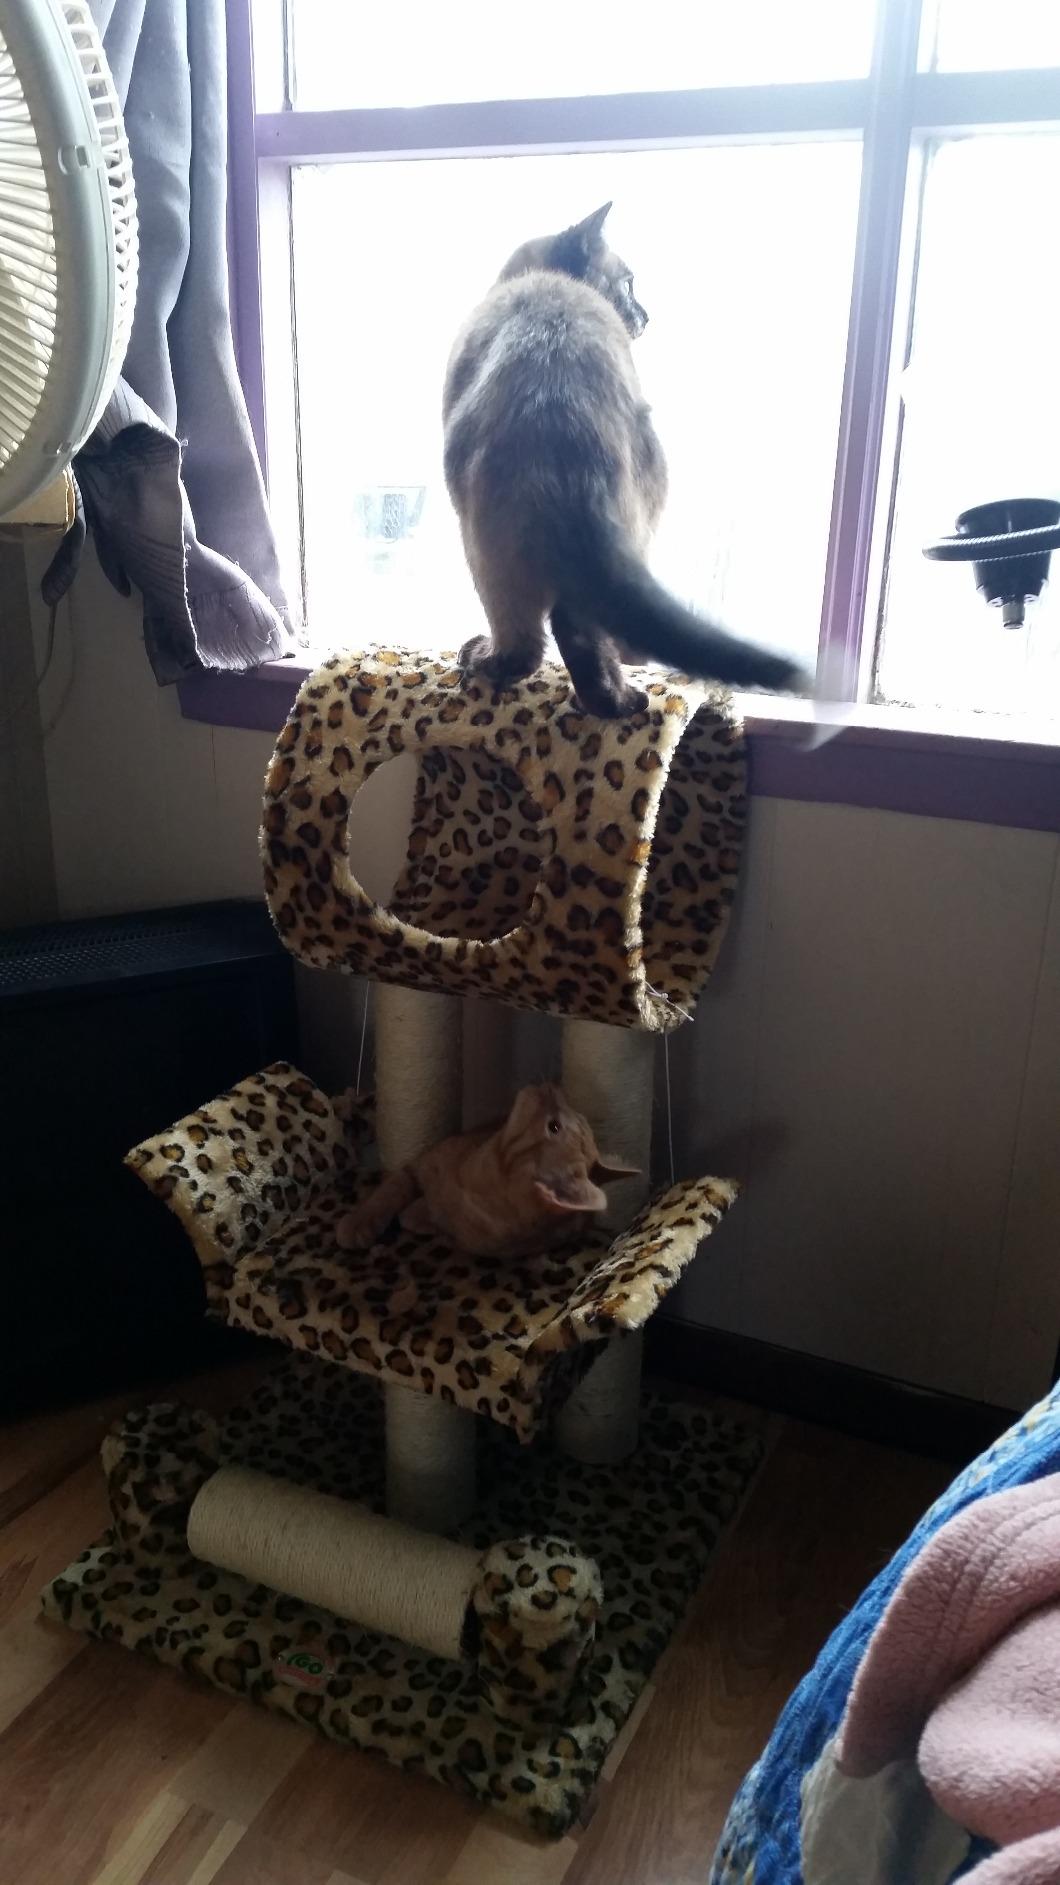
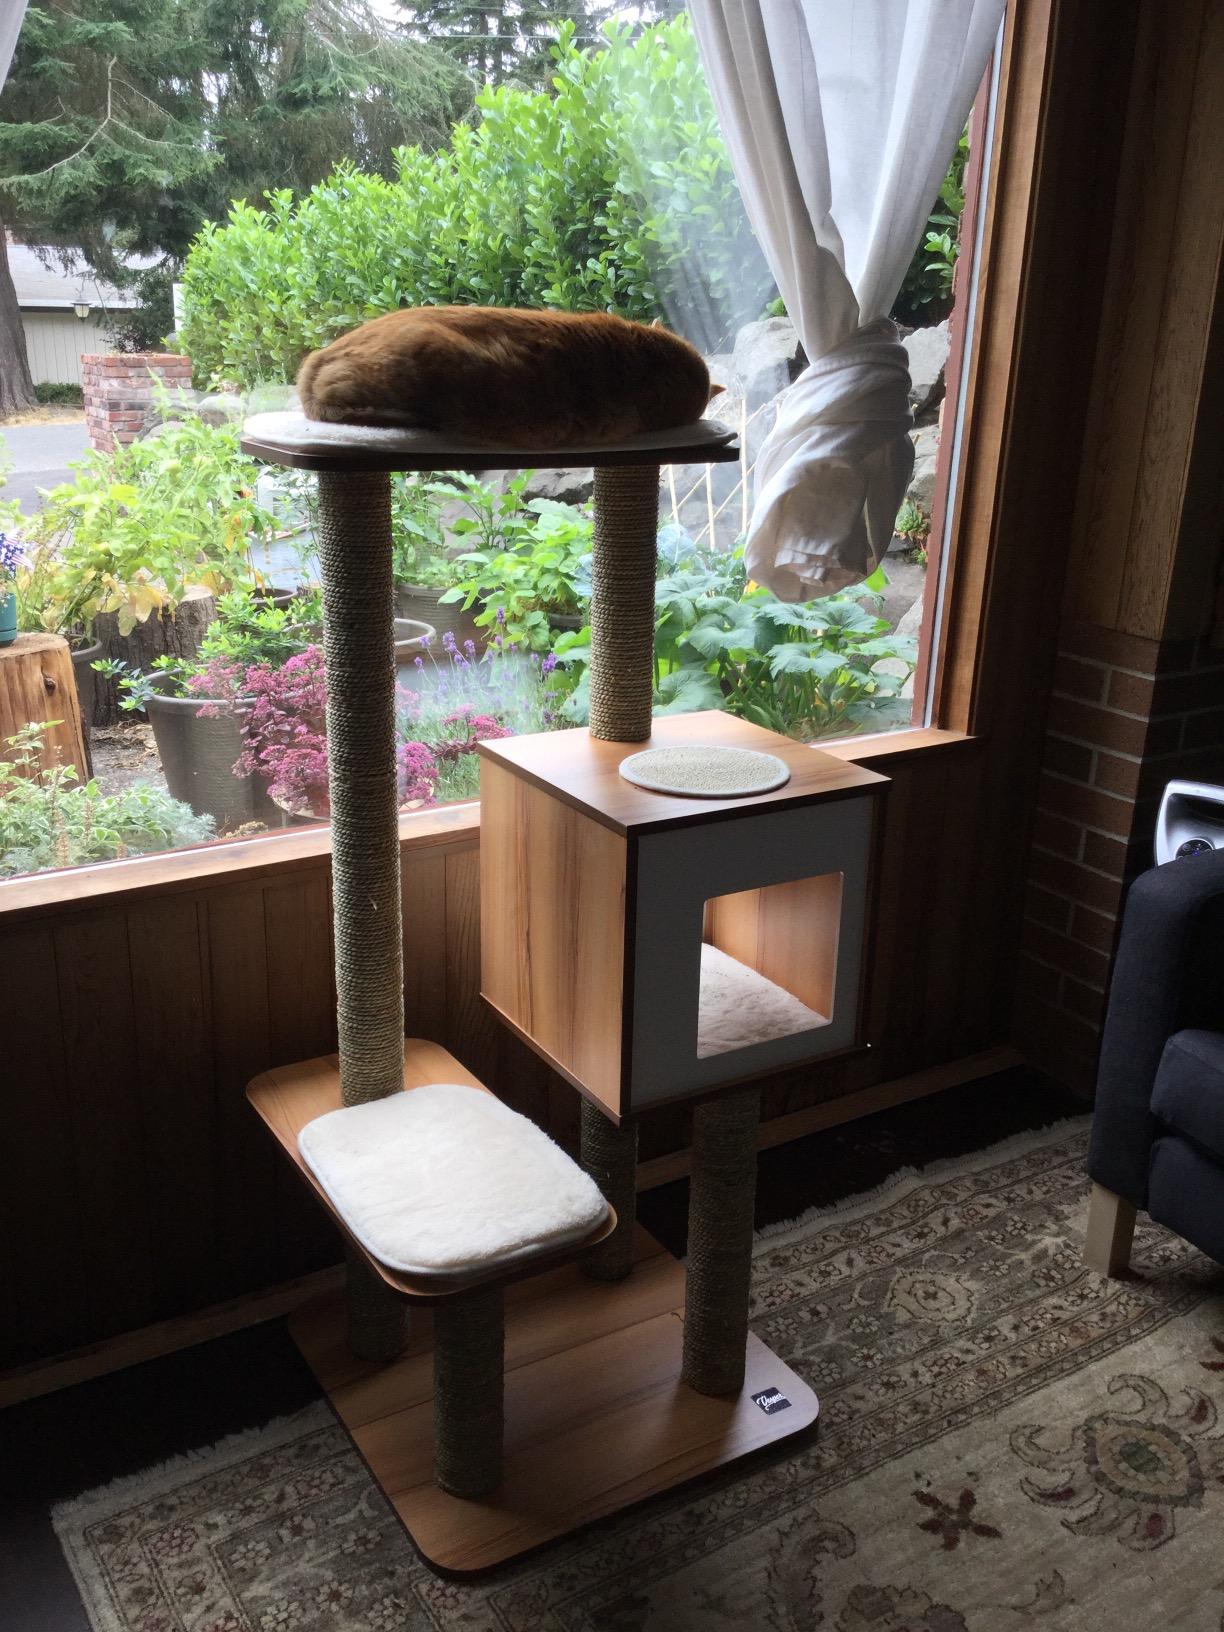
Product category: items_cat tree
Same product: no